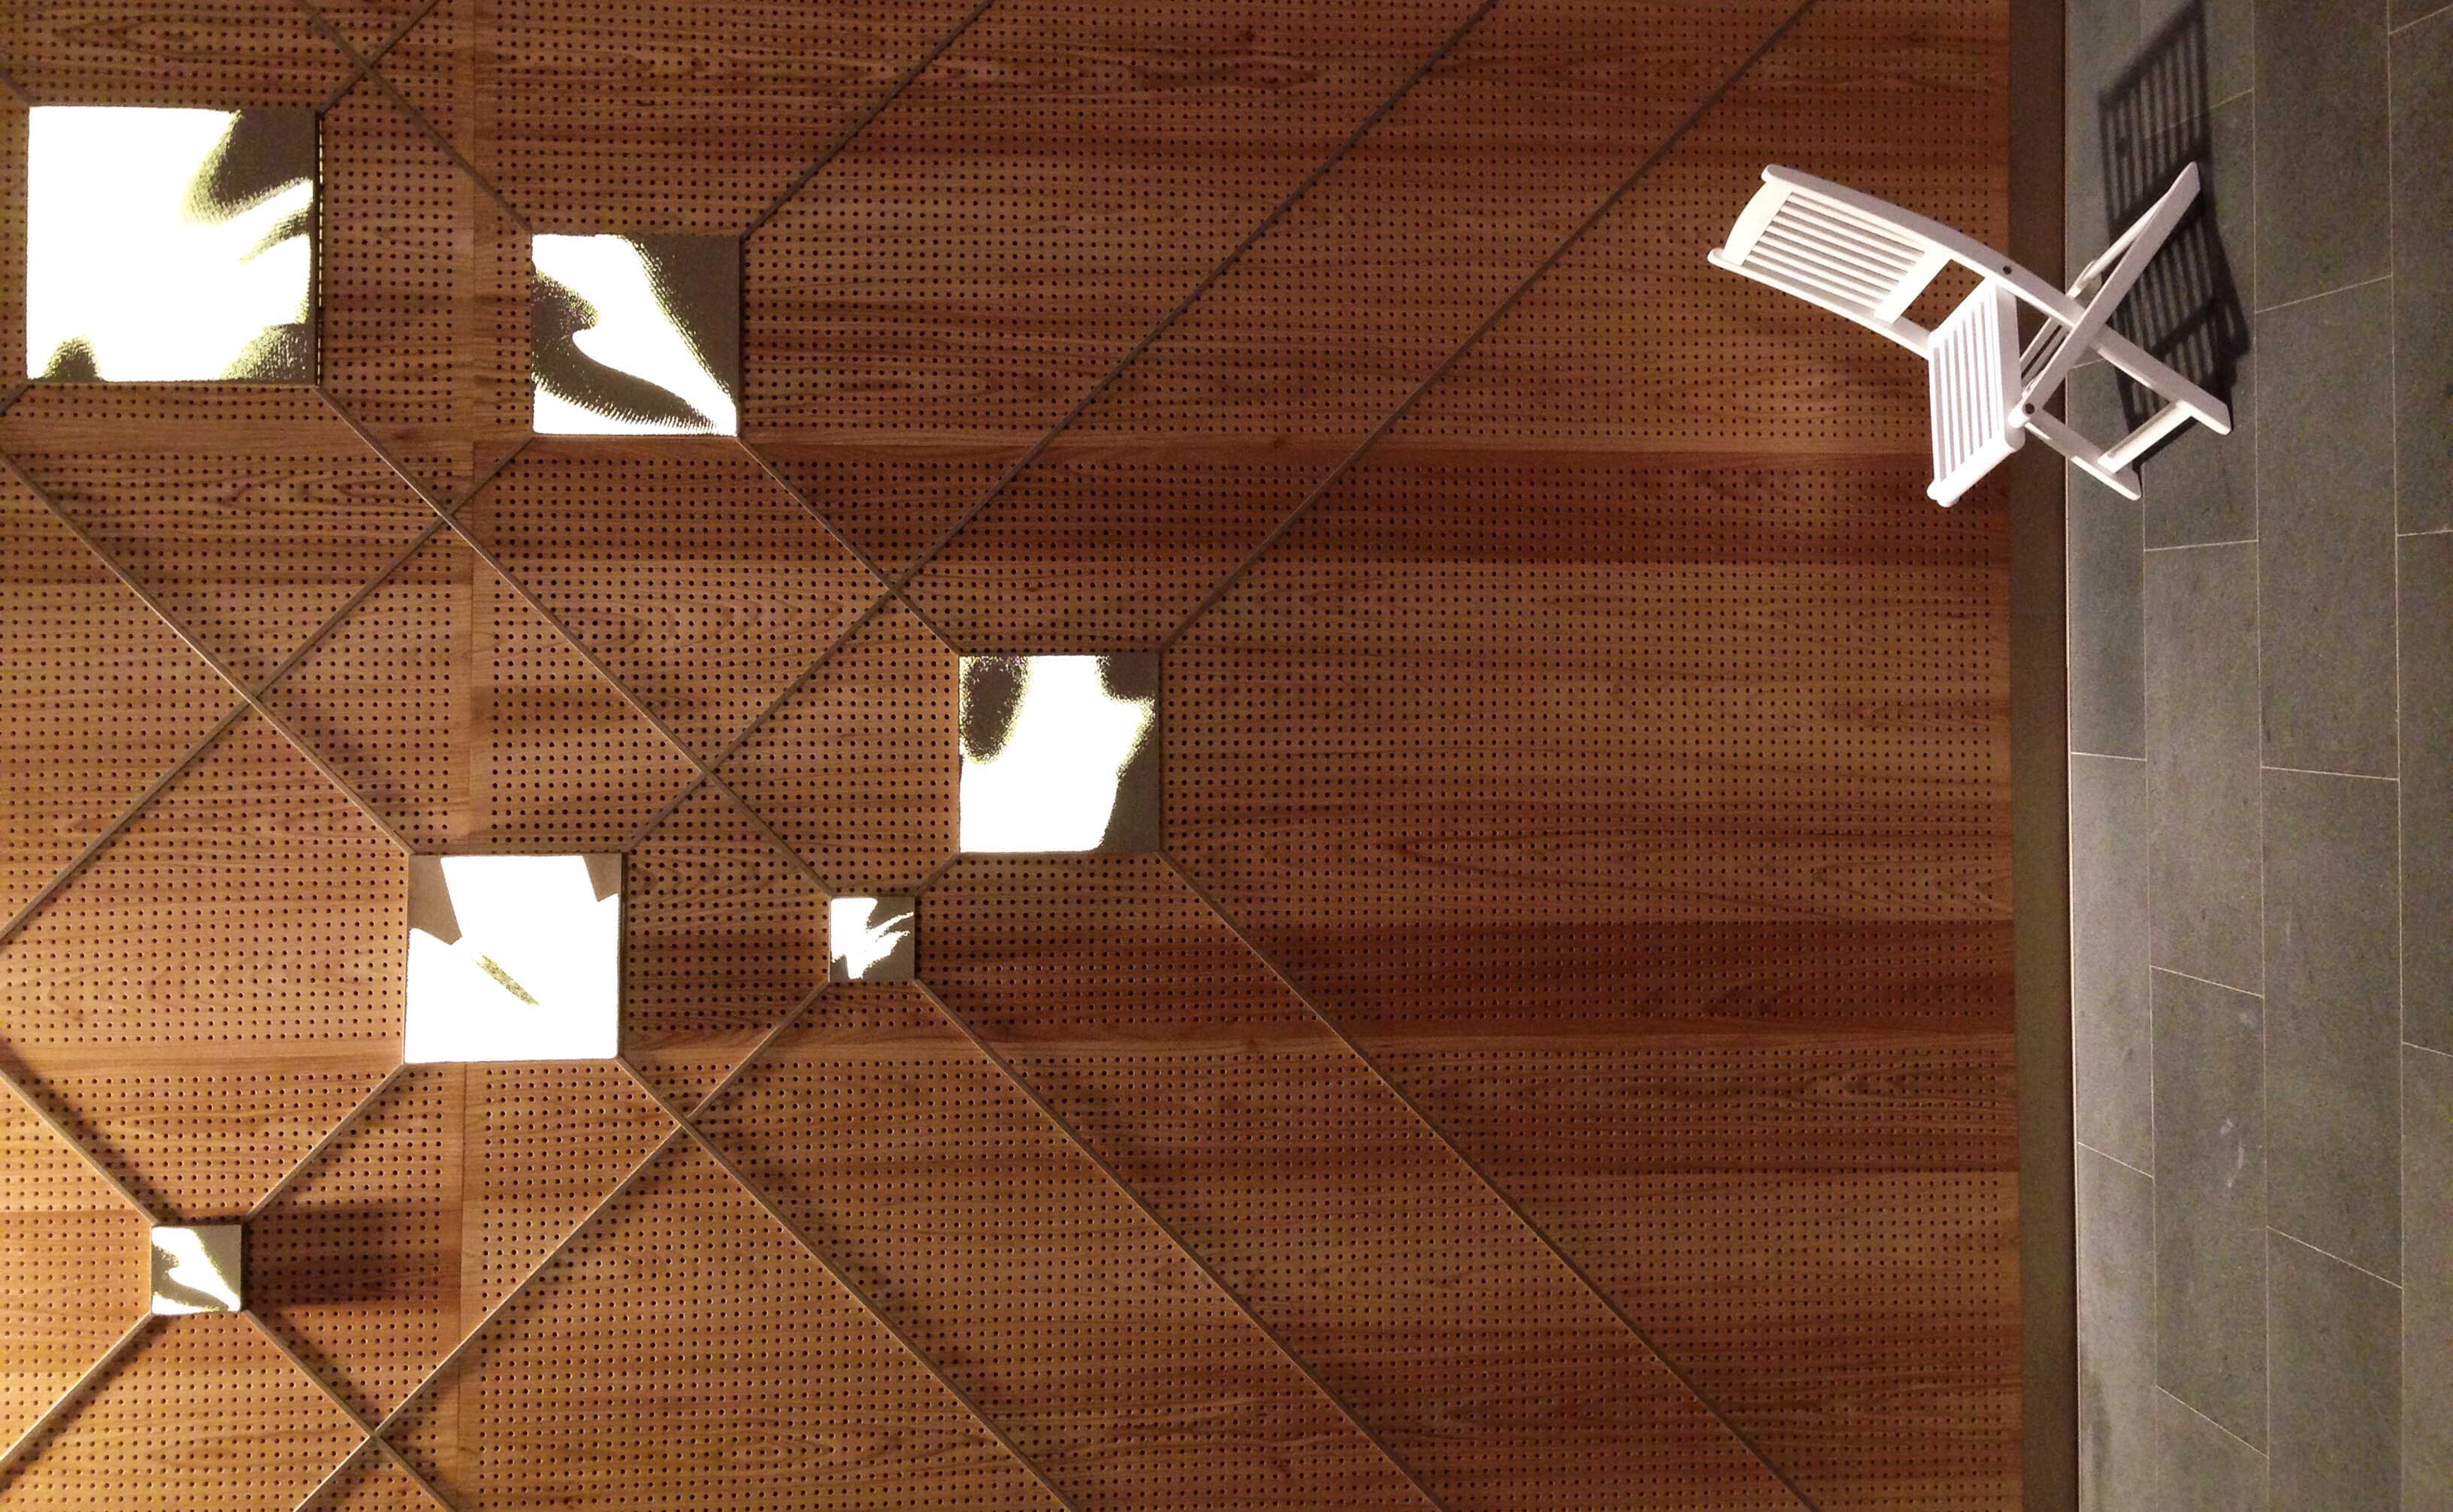
architecture, wood, floor, wall, ceiling, tile, lighting, interior design, design, hardwood, uploadedbyflickrmobile, originalfilter, flooring, daylighting, wood flooring, window covering